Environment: real
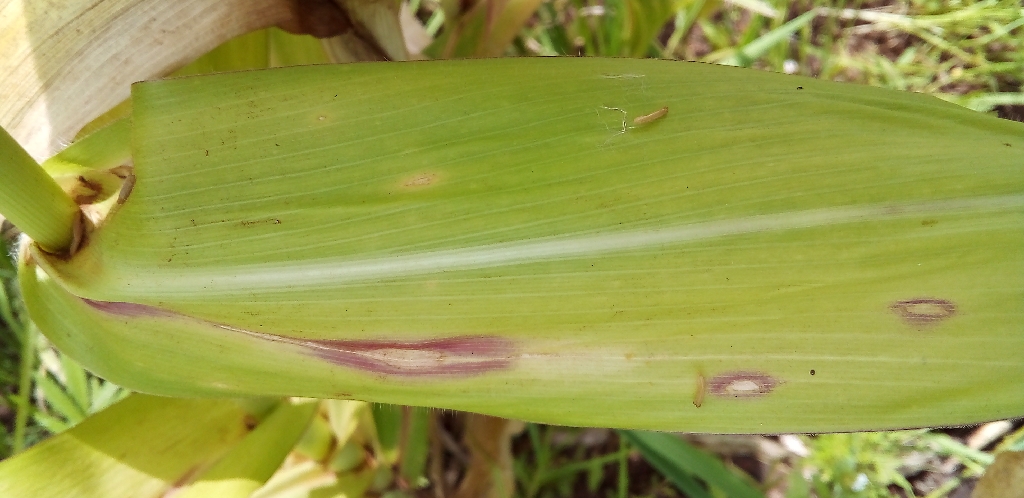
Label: northern_corn_leaf_blight